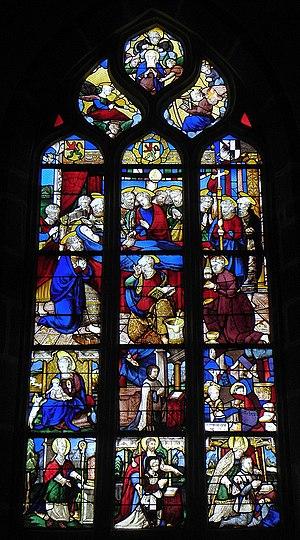
Baie 01 de l'église Saint-Lézin de La Chapelle-Janson (35).